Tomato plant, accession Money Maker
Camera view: tilt-top (135 deg); turntable rotation: 270 degrees
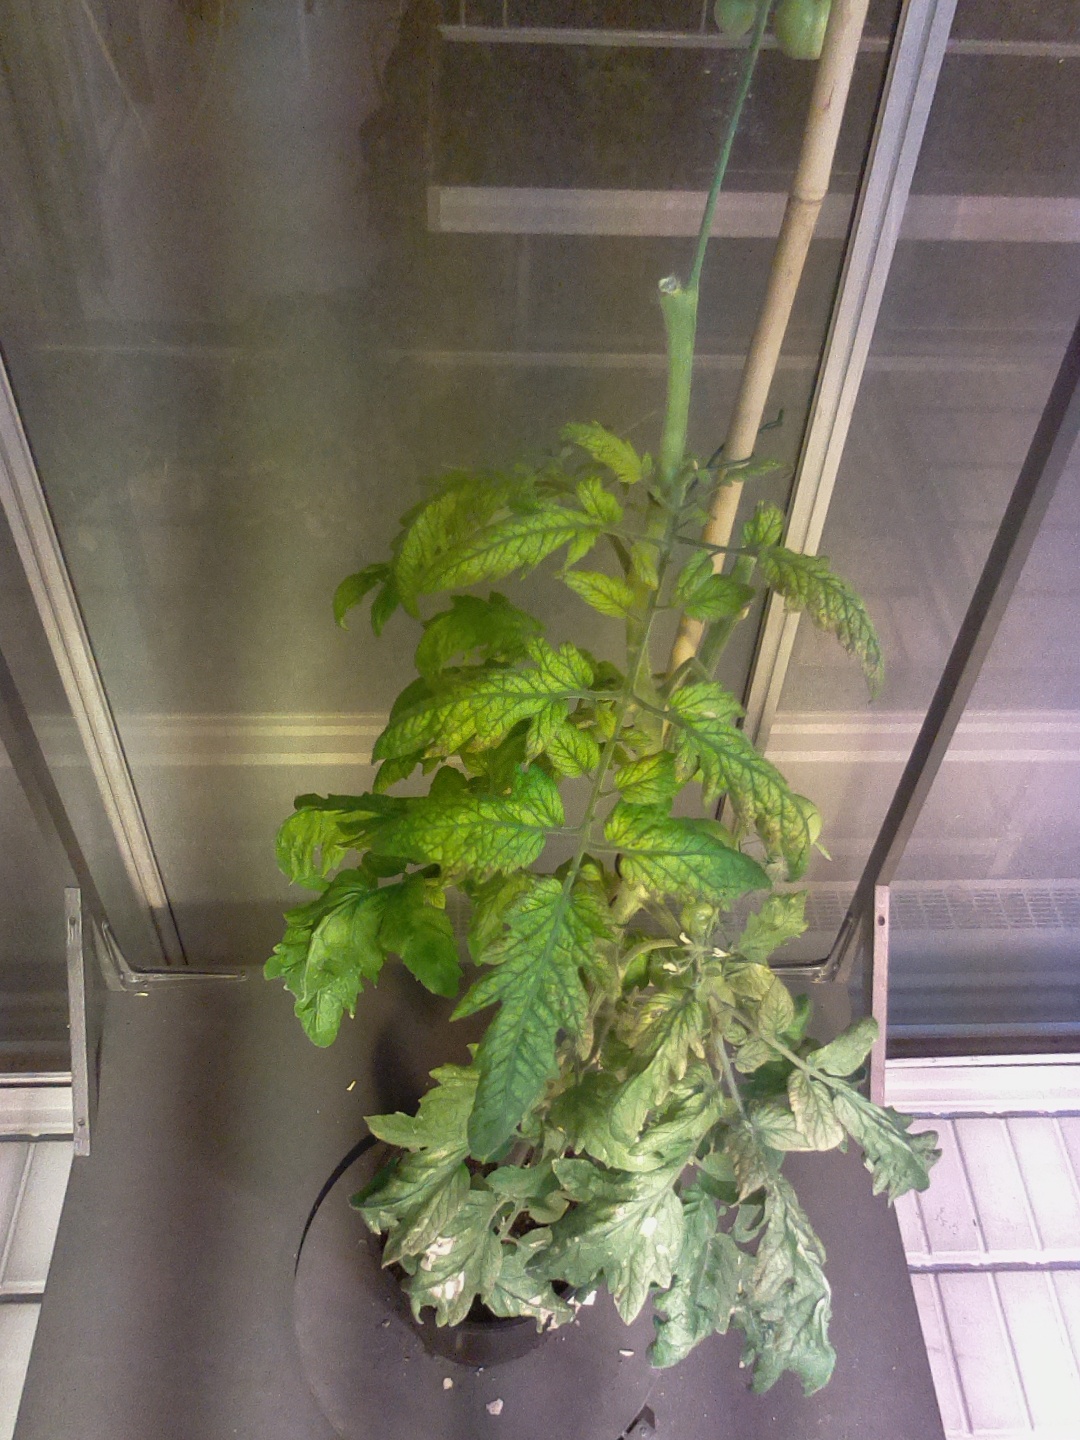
BBCH growth stage 79: 90% -100% of final fruit size